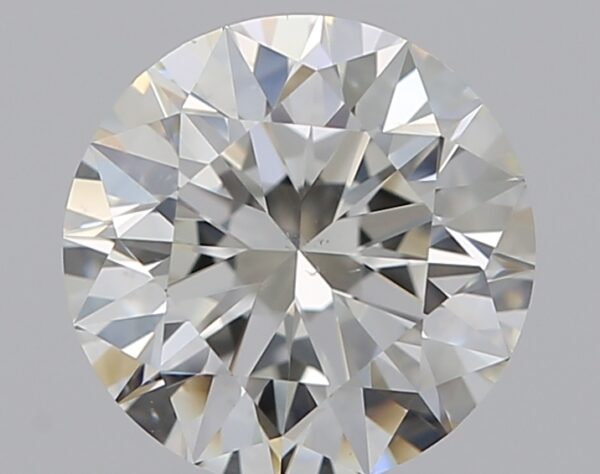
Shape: round
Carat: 1
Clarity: VS2
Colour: I
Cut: EX
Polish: EX
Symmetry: EX
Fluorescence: N
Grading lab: GIA
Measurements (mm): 6.36 x 6.4 x 4